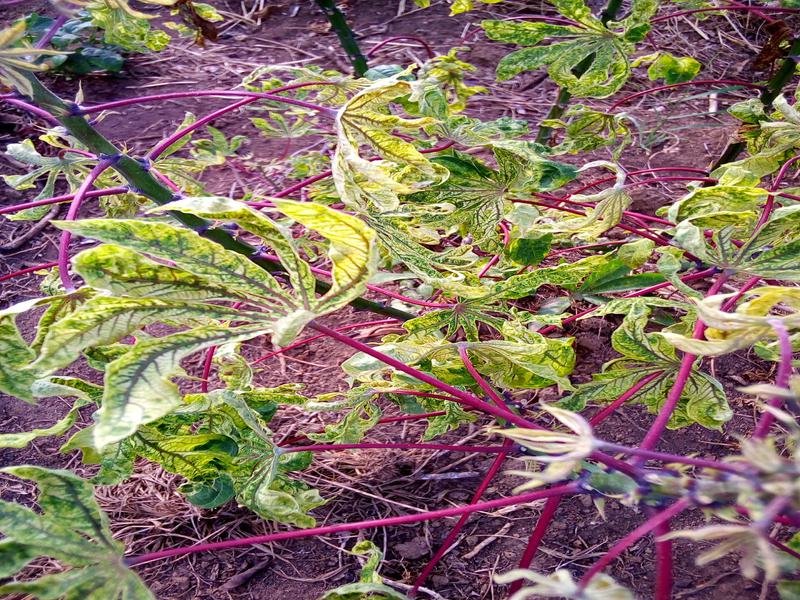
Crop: cassava
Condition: mosaic_disease